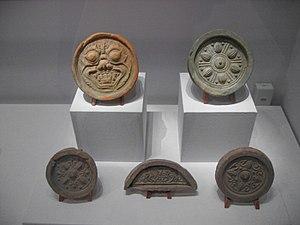
Koguryo ou Koguryŏ, était, au début de notre ère, un royaume coréen situé au nord de la péninsule, sur le territoire de la Corée du Nord, sur une partie de la Mandchourie ainsi que sur l'actuel Extrême-Orient russe. On en constate l'existence durant la période correspondant aux confédérations Samhan qui se constituent au Sud de la péninsule et, ensuite, au cours de la période dite des Trois Royaumes de Corée, c'est l'un des trois, les deux autres royaumes étant Paekche et Silla. Durant cette dernière période, qui s'étend du Iᵉʳ au VIIᵉ siècle de notre ère, il fut le plus étendu des trois. Il a perduré durant sept siècles, depuis le premier siècle avant notre ère jusqu'à sa destruction en 668.